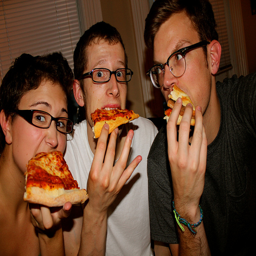
Three people are eating slices of pizza together.
Three people eat pizza in front of the camera.
THIS IS A PHOTO OF THREE PEOPLE ALL WEARING GLASSES EATING A SLICE OF PIZZA
two guys and a girl are all eating a slice of pizza.
three people sitting together and eating some pizza